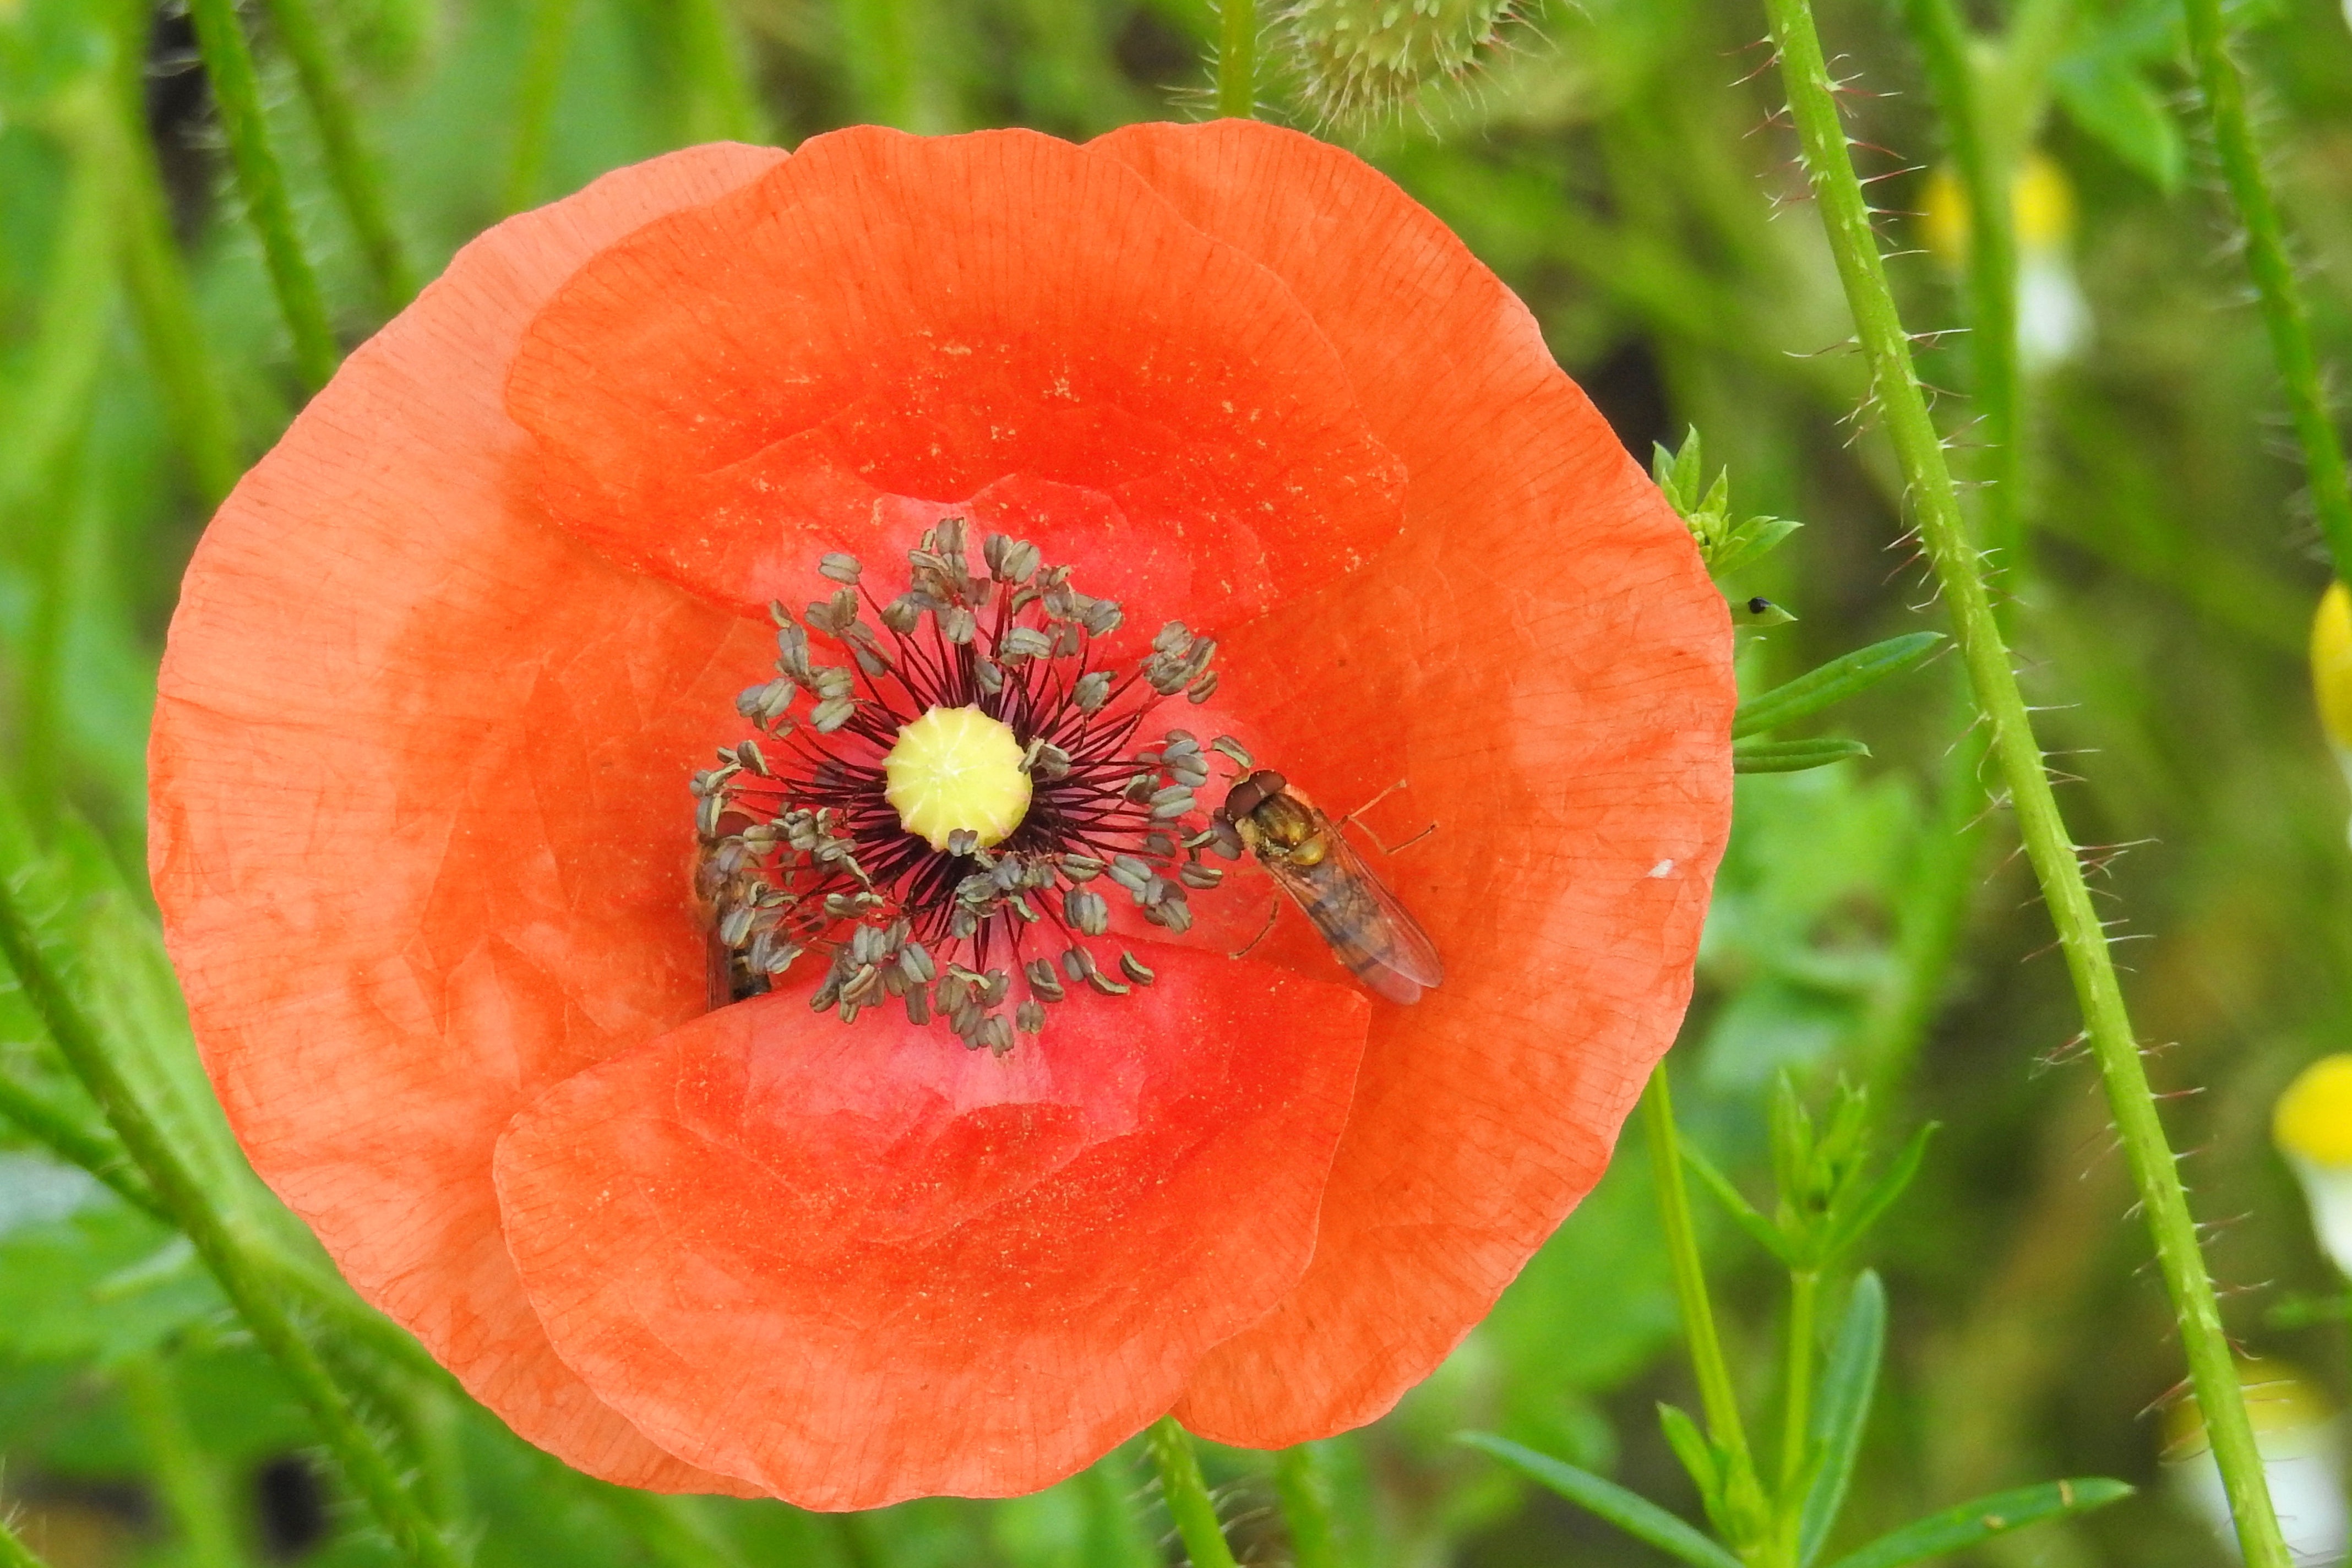
blossom, plant, flower, petal, bloom, summer, red, insect, botany, flora, wildflower, poppy, coquelicot, wild bees, macro photography, flowering plant, annual plant, plant stem, land plant, poppy family